Winifred Christie

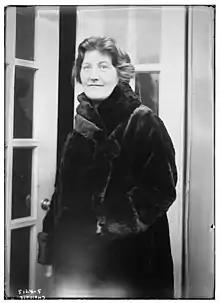
Winifred Christie in 1920

Winifred Christie (26 February 1882 – 8 February 1965) was a British pianist and composer best known as an advocate of the Moór-Duplex piano.